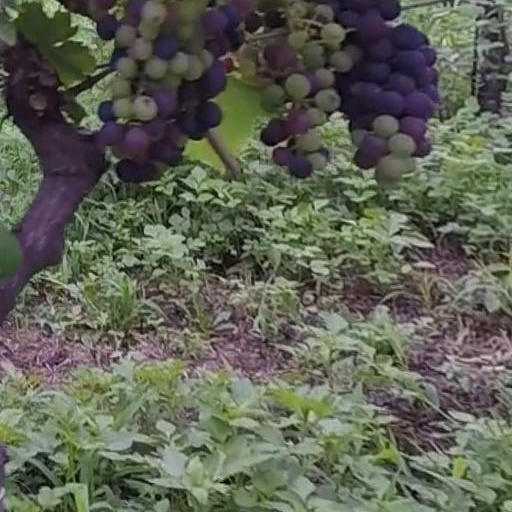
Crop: grape